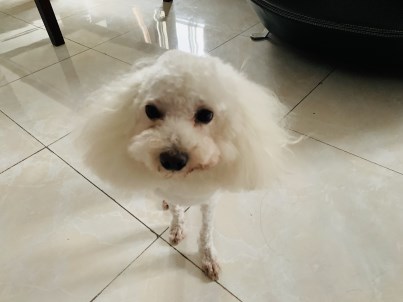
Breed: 2925-n000114-toy_poodle